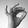
ASL letter: F